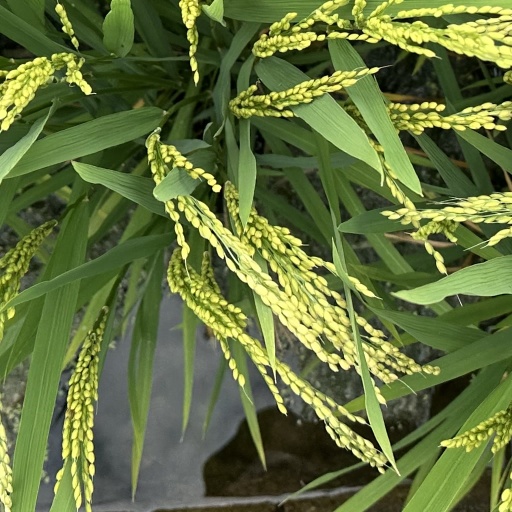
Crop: rice